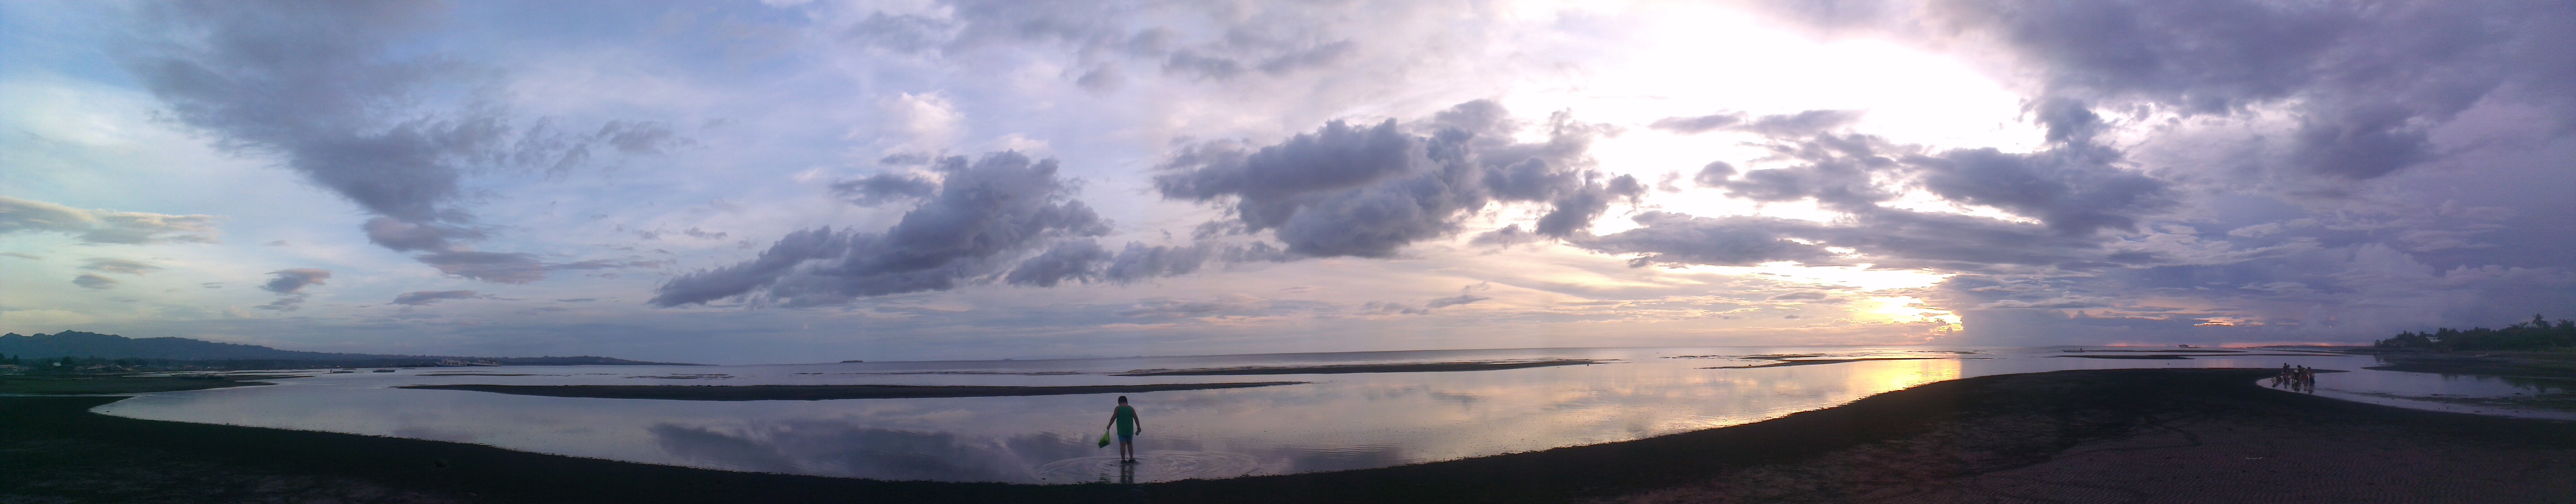
cloud, weather, phenomenon, geological phenomenon